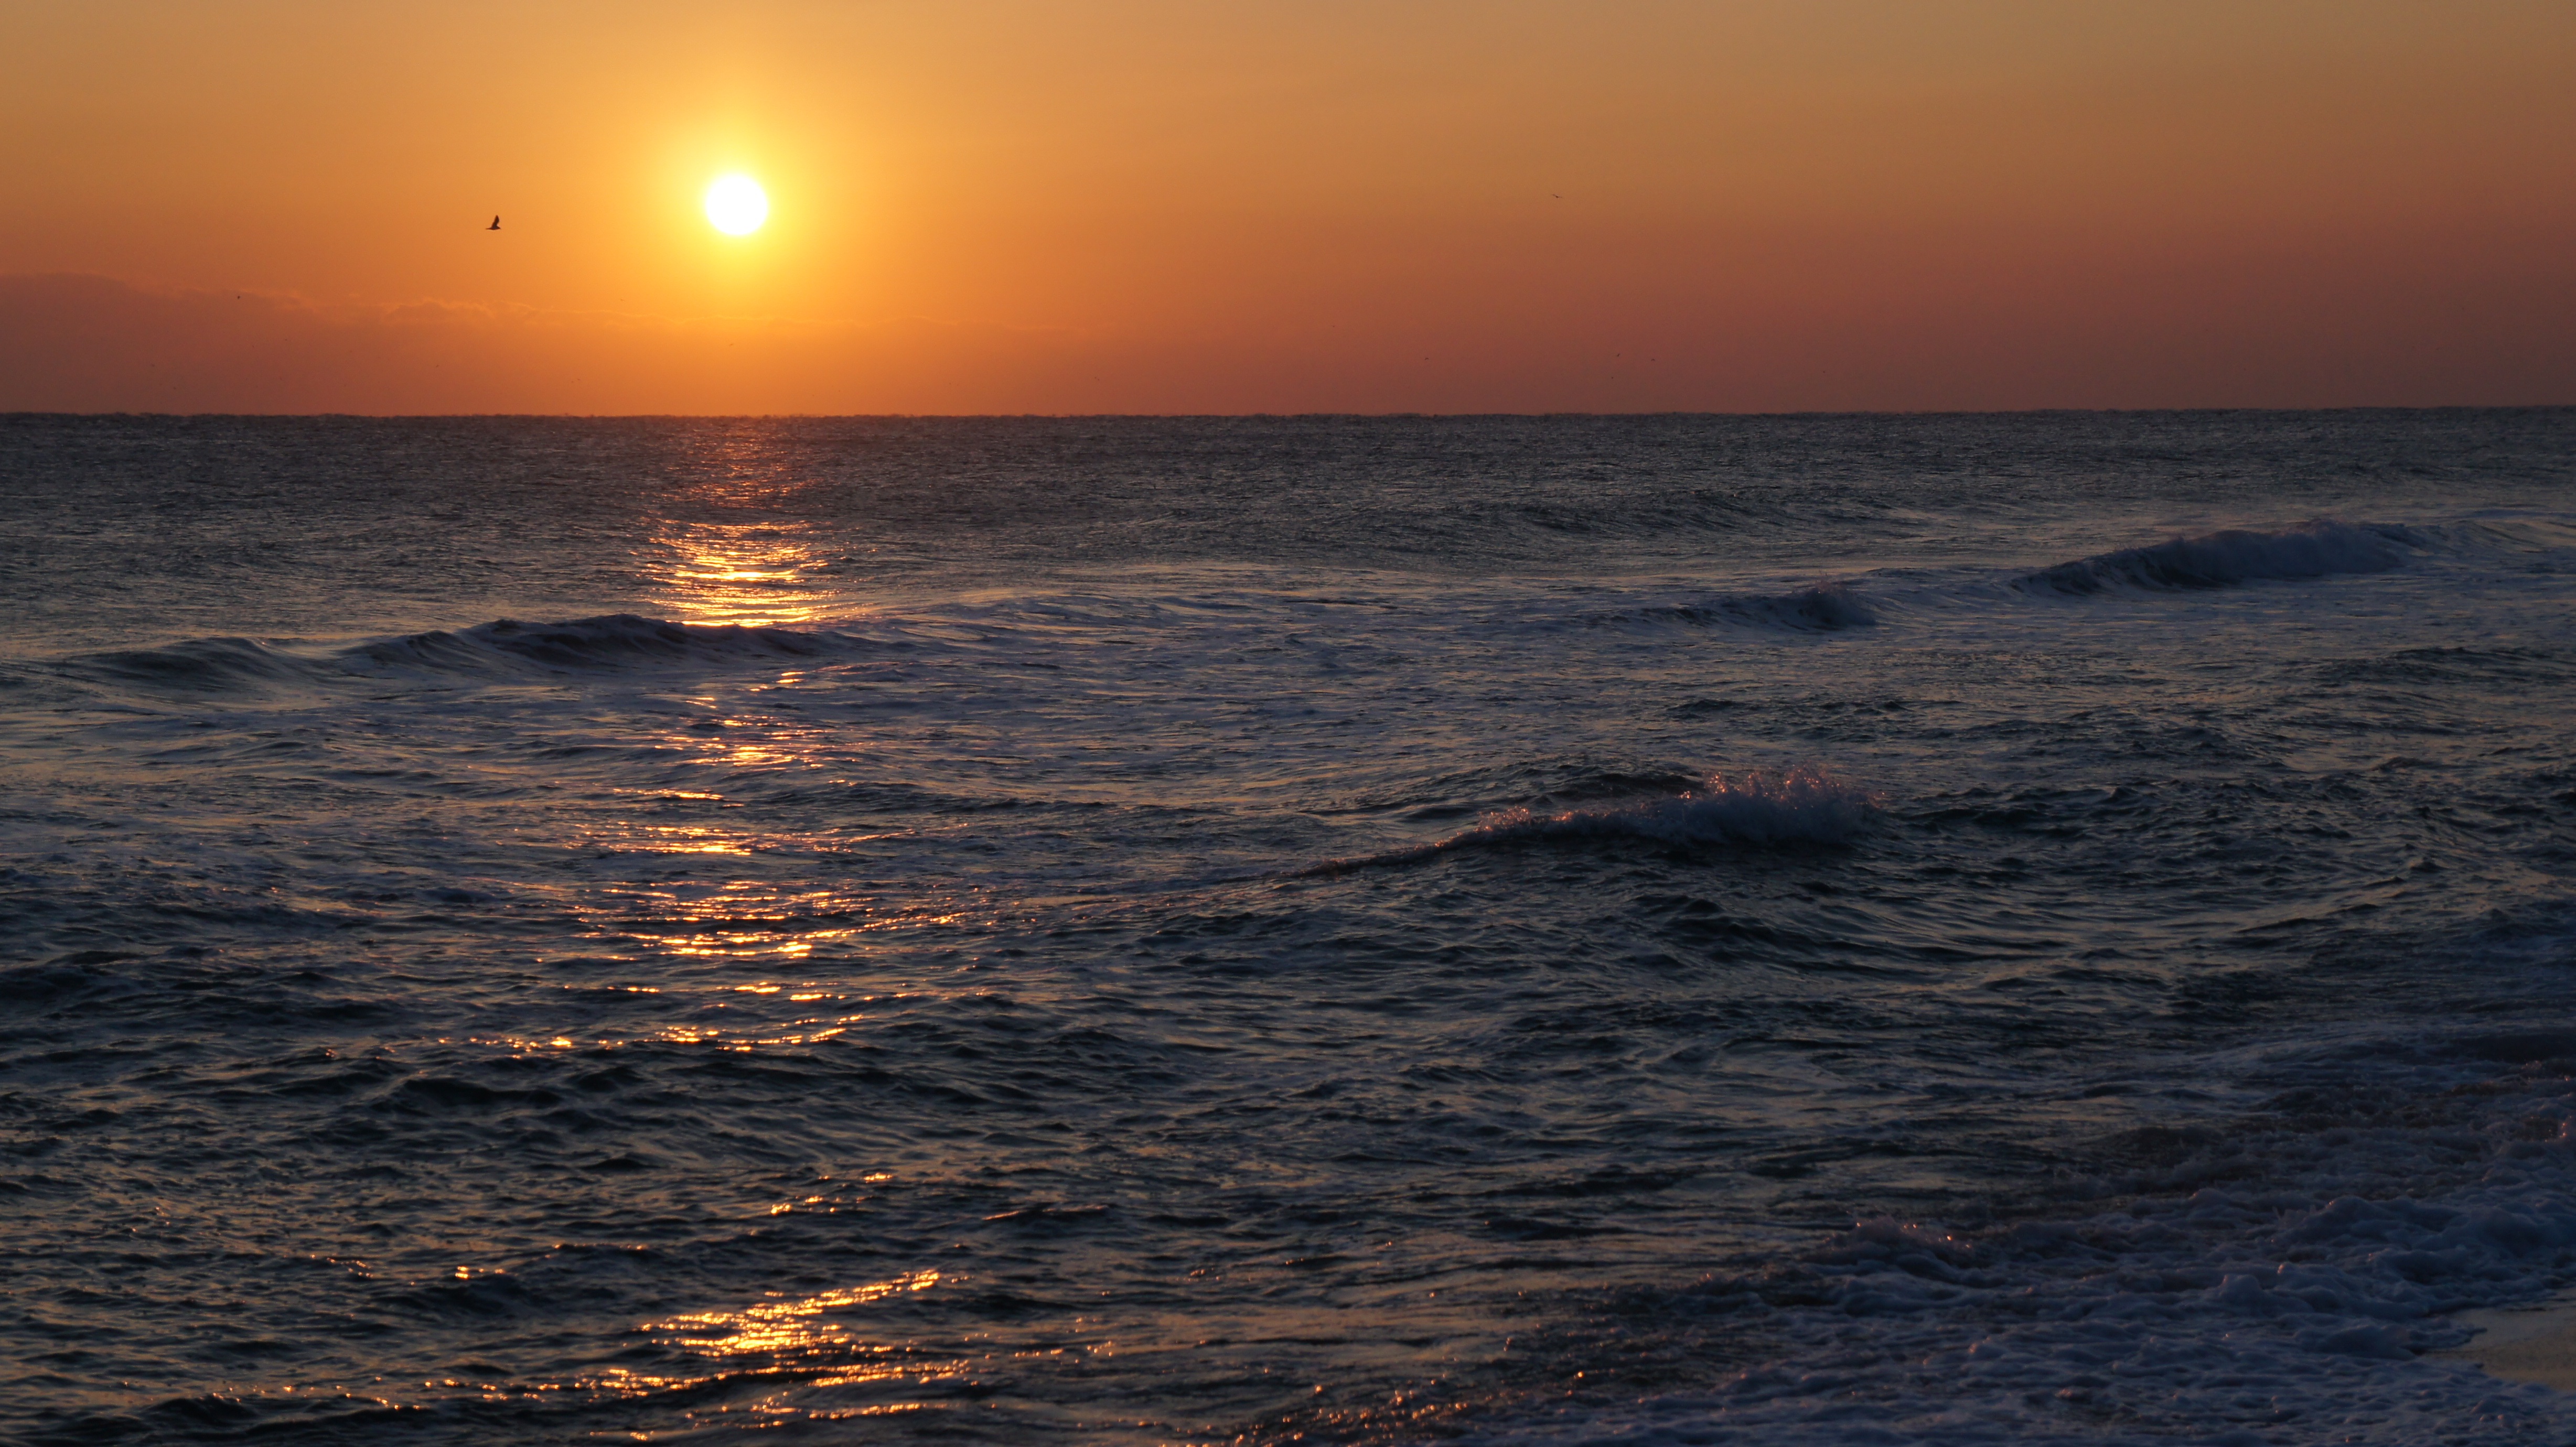
beach, landscape, sea, coast, ocean, horizon, sky, sunshine, sunrise, sunset, sunlight, shore, wave, dawn, dusk, evening, twilight, island, glow, solar, new, cape, secretary, afterglow, evening sky, evening glow, glow sea, winter sea, wind wave